USD Castellanzese

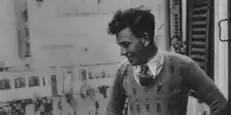
Alfredo Bovet of the Italian sports club Castellanzese, in 1932

Alfredo Bovet stood out as a prominent figure, achieving numerous successes such as winning the Milan San Remo in 1932, securing third place overall in the Giro d´Italia and claiming victory in the Tour of Catalonia in Spain. Other notable athletes associated with the Castellanzese included Olmo, Mario Praderio, Giulio Rimoldi, Achille Colombo, Pierino Agnesina, Mario Galimberti, Mario Bassani, and Mario Amorini.